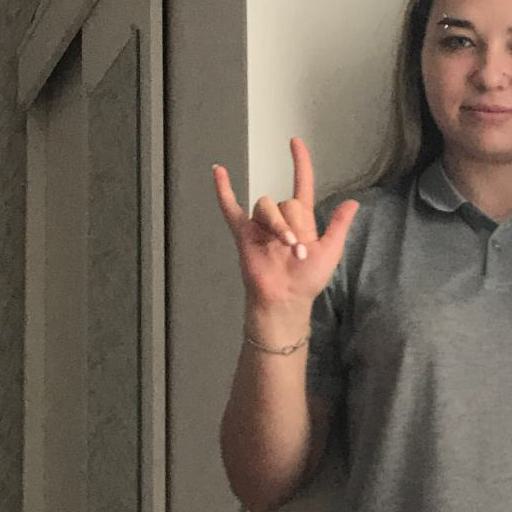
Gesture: rock